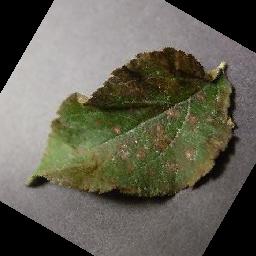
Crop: apple
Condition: cedar_rust